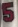
Number: 5